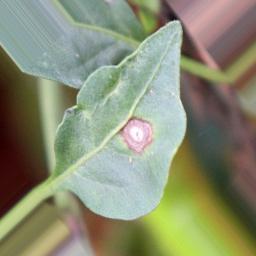
Label: cercospora